Souk En Nhas

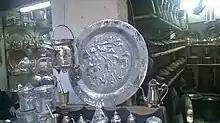
Products at the souk

Charles Lallemand visited Tunisia in the end of the 19th century and left a testimony about the souk.